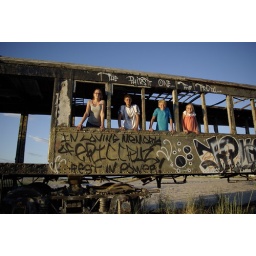
graffiti, Burned out train car by Temple of the Birds and Saltair, Great Salt Lake, UT, July 6, 2010